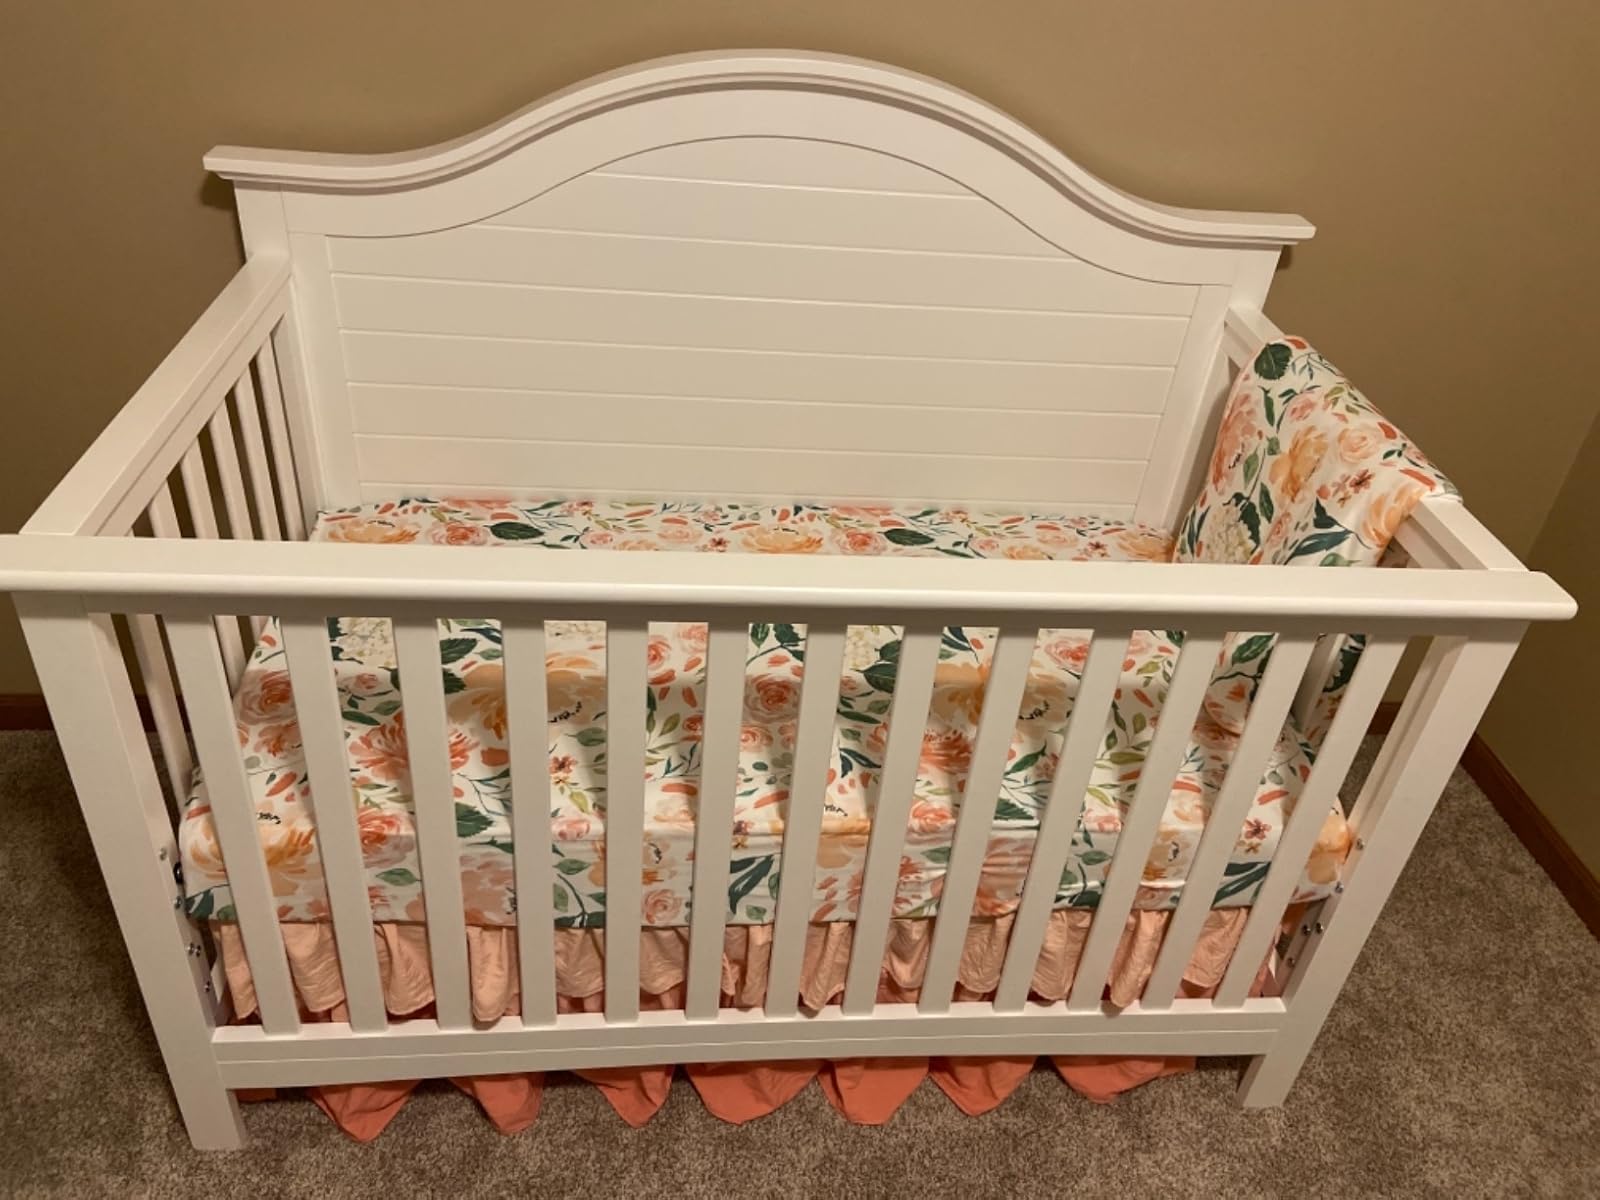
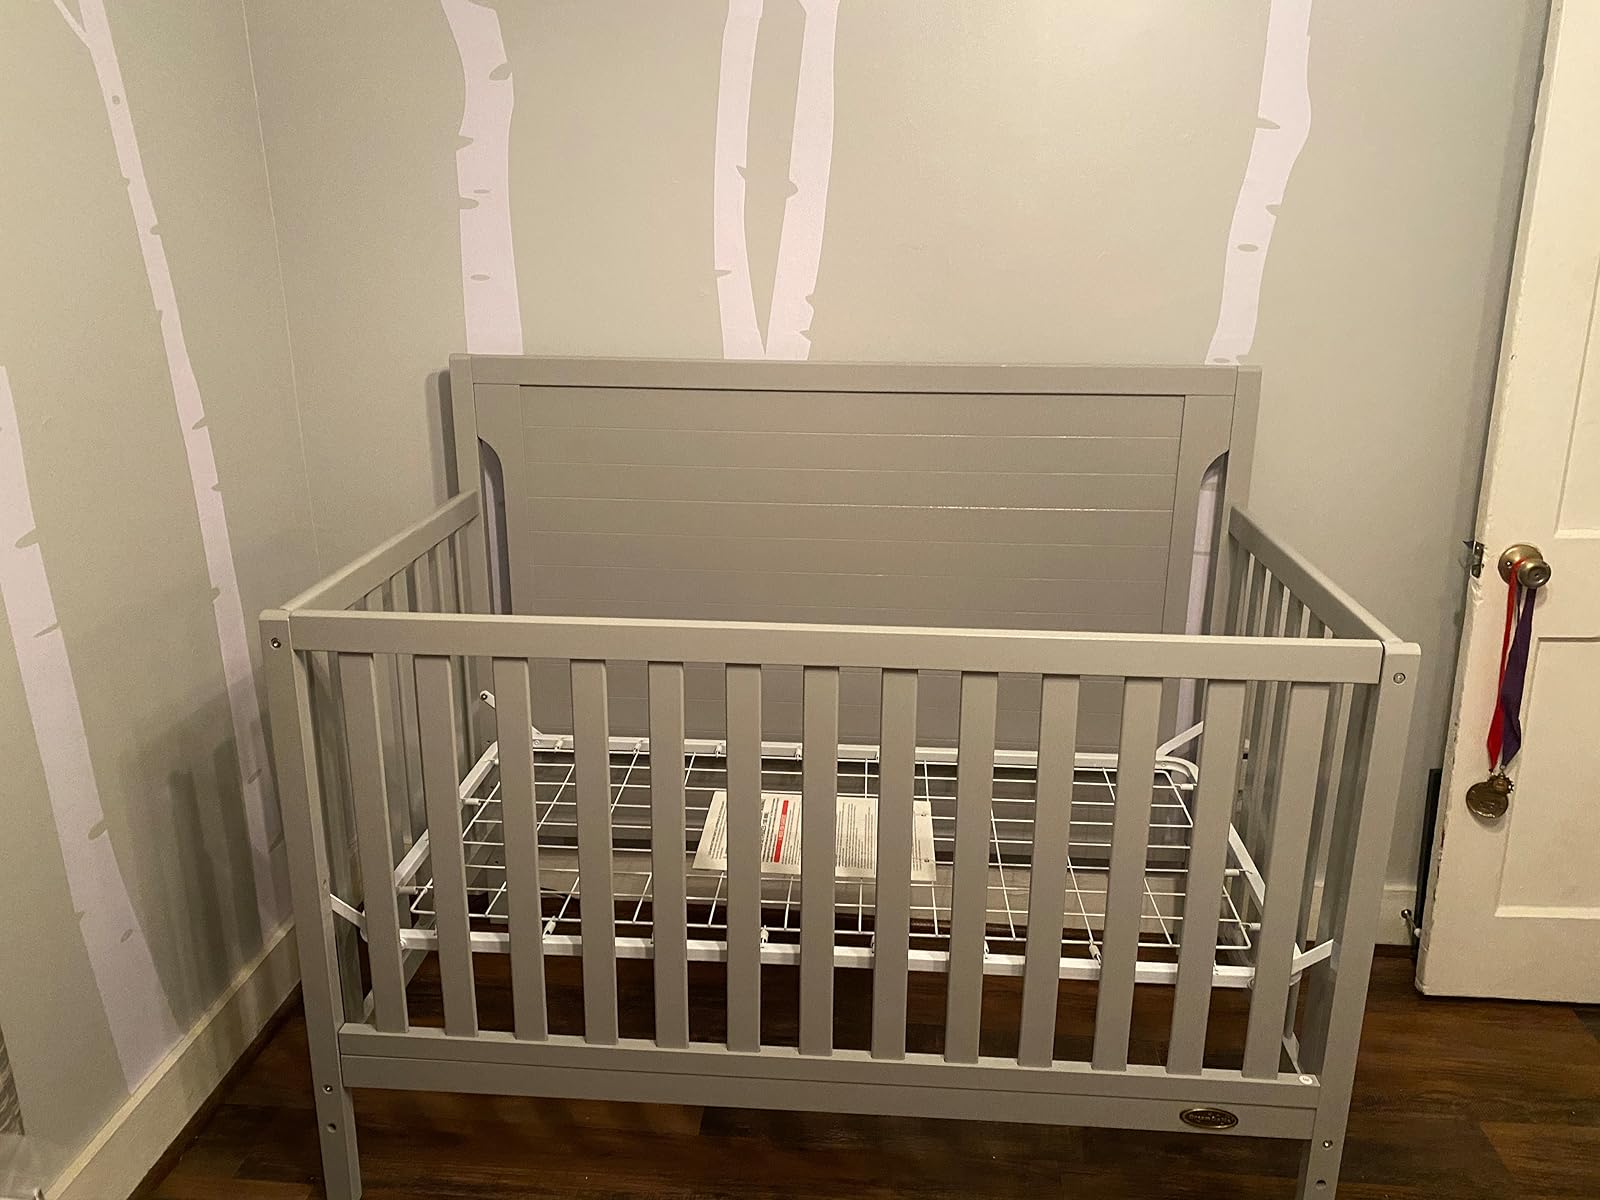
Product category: products_crib
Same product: no